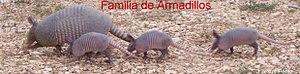
La polyembryonie se définit par la formation d'au moins deux embryons viables à partir d’un seul œuf fertilisé, formant ce qu’on appelle des vrais jumeaux chez les humains.